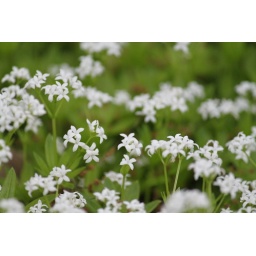
Growing in a flower bed in my back yard. If this is cut or crushed, it smells wonderful!